LGBTQ culture in Eugene, Oregon

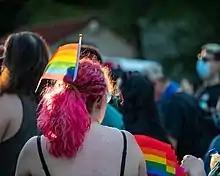
Person wearing a gay pride flag on Chambers Overpass, 7th Avenue, and the Whit in Eugene, Oregon.

LGBTQ culture in Eugene, Oregon predates the Stonewall riots in New York in 1969, but that event coincided with organized efforts in Lane County, Oregon, to support and celebrate LGBTQ people. Even though Eugene has been rated on lists of cities friendly to LGBT populations, there are very few venues specifically for the LGBTQ community in the Eugene/Springfield metropolitan area.